Catherine Hosmalin

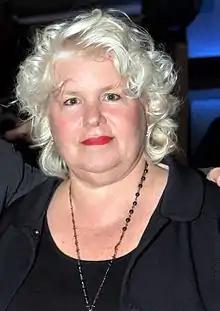
Catherine Hosmalin in 2012

While promoting the movie "Mince Alors", Hosmalin told to Laurent Ruquier in "On n'est pas couché" : "It's not easy to be big. I would like to lose weight but at the same time it's me, I'm like that. This is my body, I respect him. It [weight] is part of me".